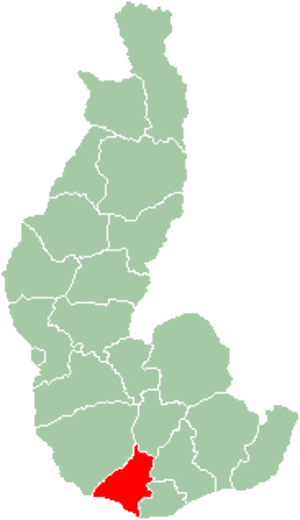
Carte de localisation de la région de Beloha dans la province de Toliara.